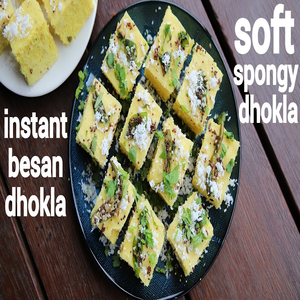
Dish: dhokla